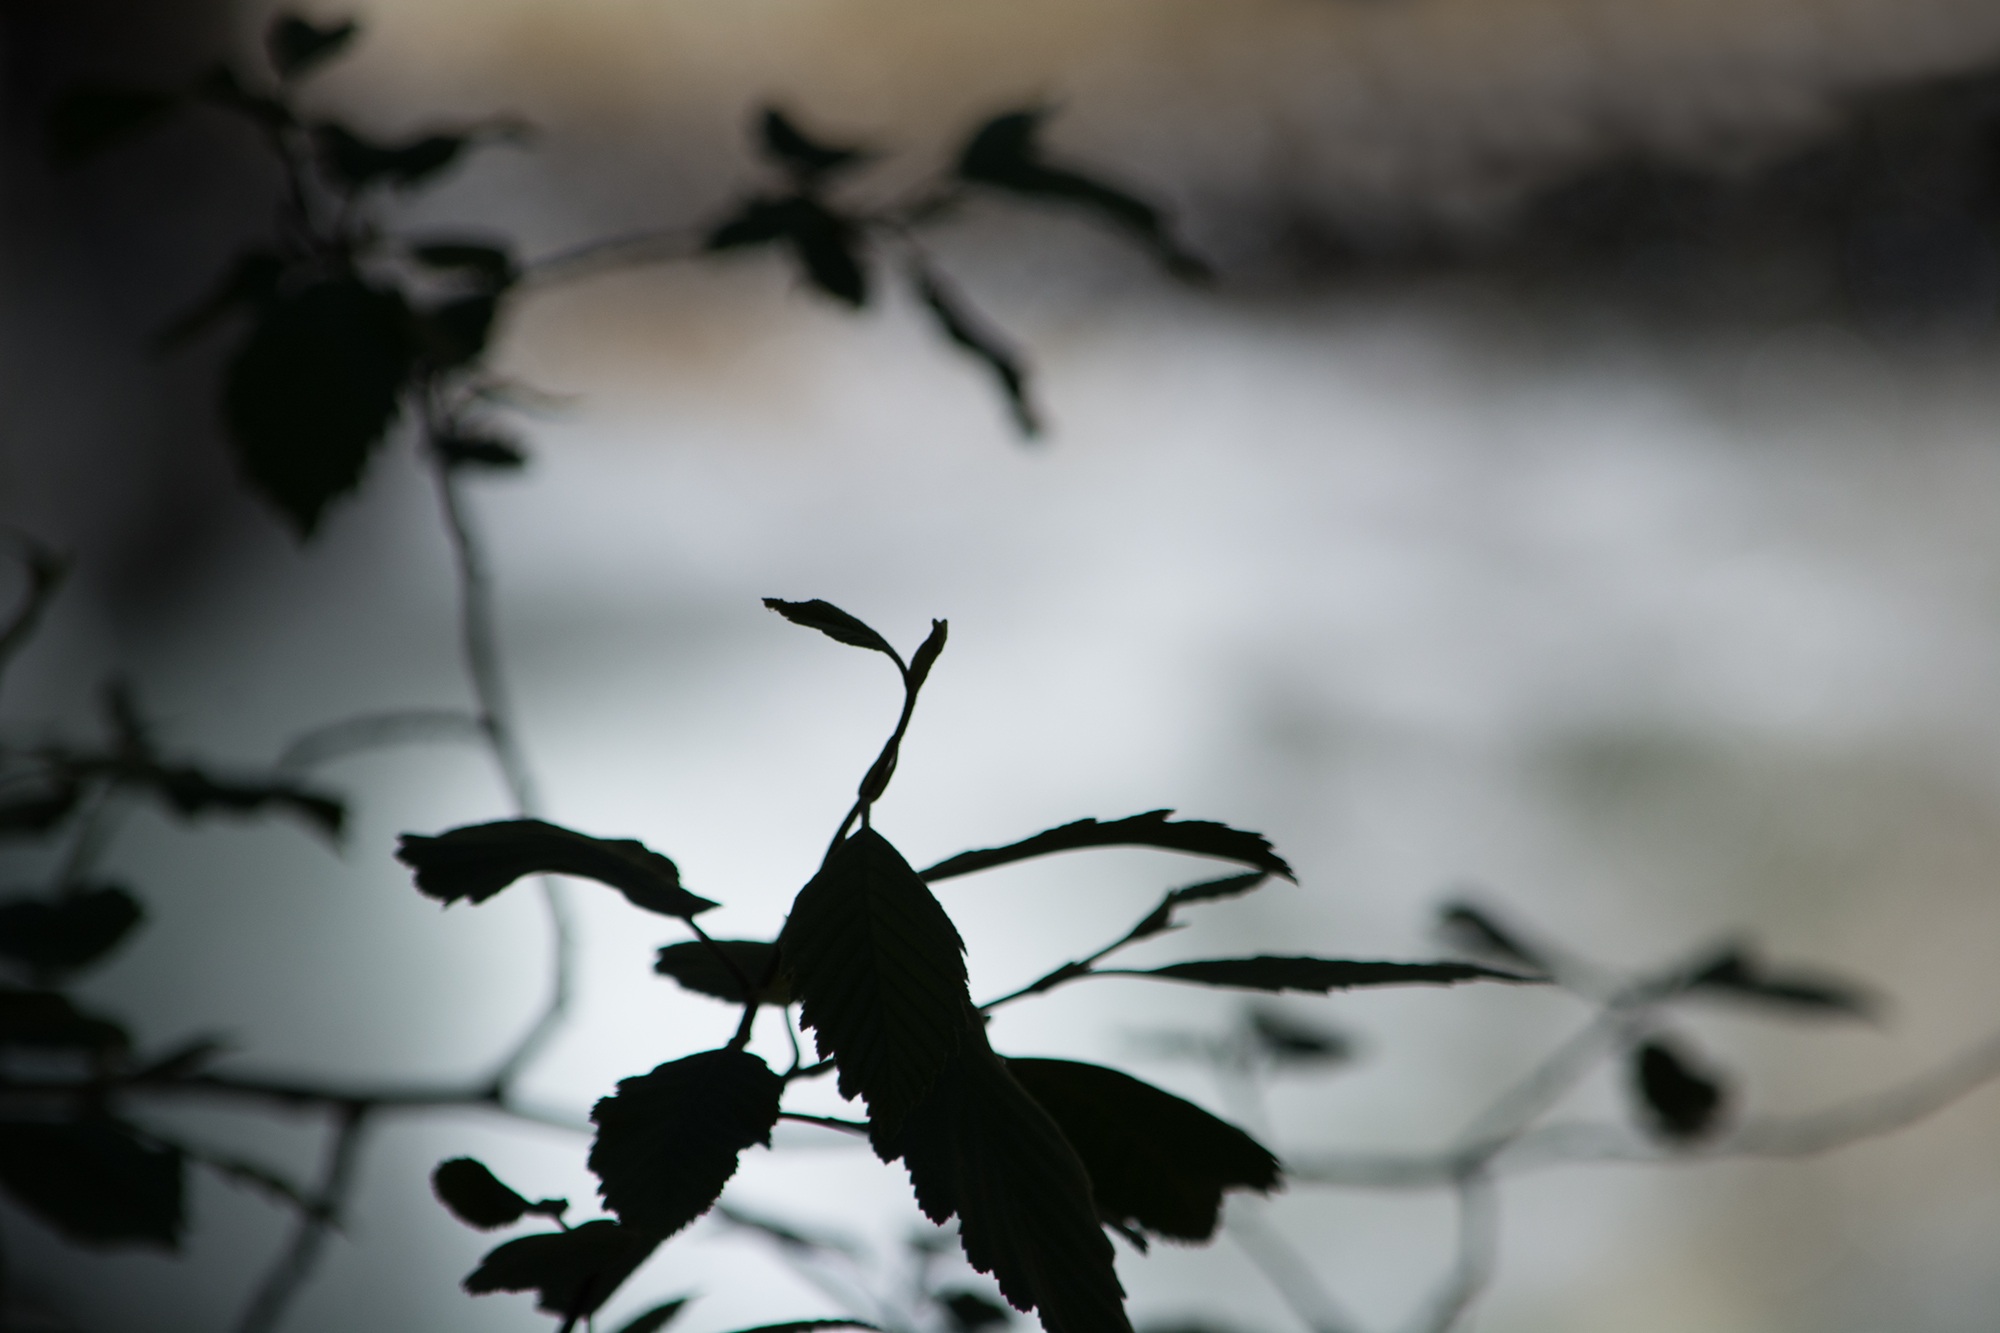
tree, nature, branch, outline, snow, winter, bird, wing, plant, leaf, flower, insect, weather, shadow, black, monochrome, flora, fauna, invertebrate, close up, leaves, background, light and shadow, macro photography, shadow play, plant leaves, leaves in shadow, perching bird